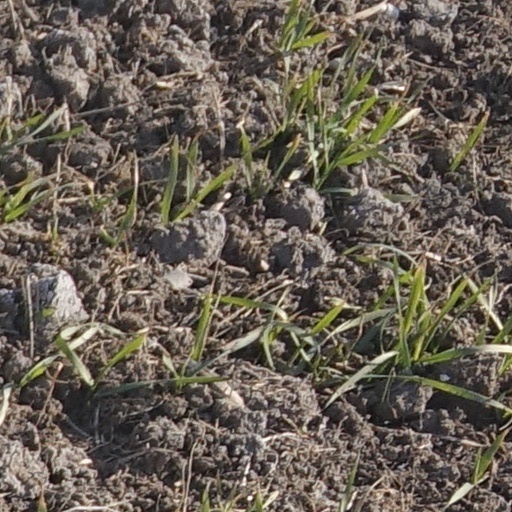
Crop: wheat